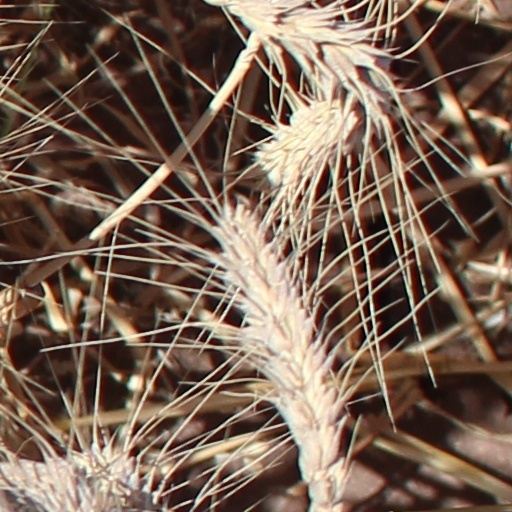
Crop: wheat